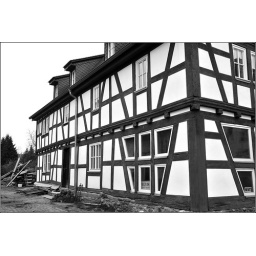
Half-timbered house under renovation.Converted to black and white and levels adjusted in PSE